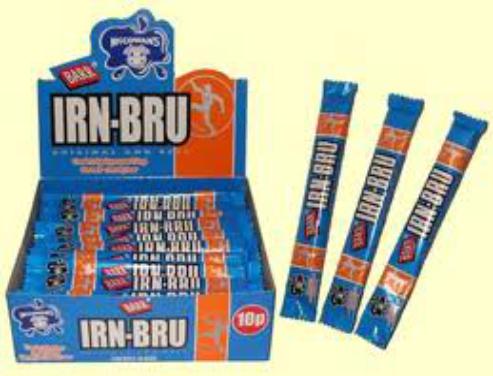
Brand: Irn Bru Bar
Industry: Food